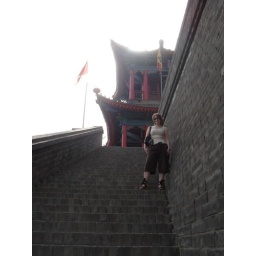
Janine on south wall below guard tower